Bill Rumler

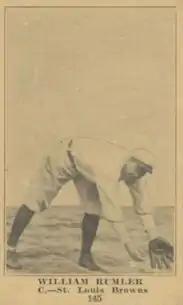
Rumler spent three seasons in the major leagues, all with the St. Louis Browns.

On June 30, 1914, the St. Louis Browns sold Rumler to the Montgomery Rebels of the Class-A Southern Association. However, he never made an appearance with the Rebels. In December 1914, Rumler was signed by the Atlanta Crackers of the Class-A Southern Association. At the start of the 1915 season, Crackers manager William Smith stated that he was going to use Rumler primarily as an outfielder. On the season, he batted .253 with 93 hits, 12 doubles, nine triples, and six home runs in 122 games played. His home run total tied him for fourth in the Southern Association with Tim Hendryx, and Red McDermott. Rumler started the 1916 season with the Little Rock Travelers of the Class-A Southern Association. He batted .337 with 84 hits, 10 doubles, five triples, and eight home runs in 75 games played. Rumler led the league in slugging percentage (.514); and was second in home runs, and batting average.